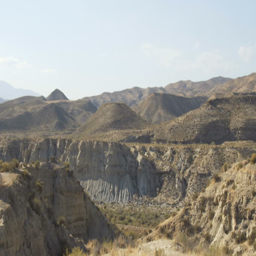
lonely desert landscape in the middle of mountains